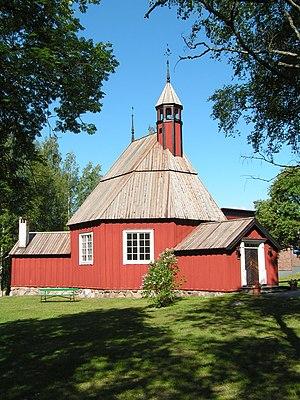
Umeå est une ville située dans le nord de la Suède, sur la côte du golfe de Botnie dans la province historique de Västerbotten, à 600 kilomètres au nord de Stockholm. Avec 79 594 habitants, c'est la 12ᵉ plus grande ville de Suède, et la plus grande ville de toute la moitié nord de la Suède ce qui lui vaut parfois le surnom de capitale du Norrland, titre disputé par Sundsvall. C'est le chef-lieu de la commune d'Umeå ainsi que du comté de Västerbotten.
Les Holmöarna sont un petit archipel de Suède.